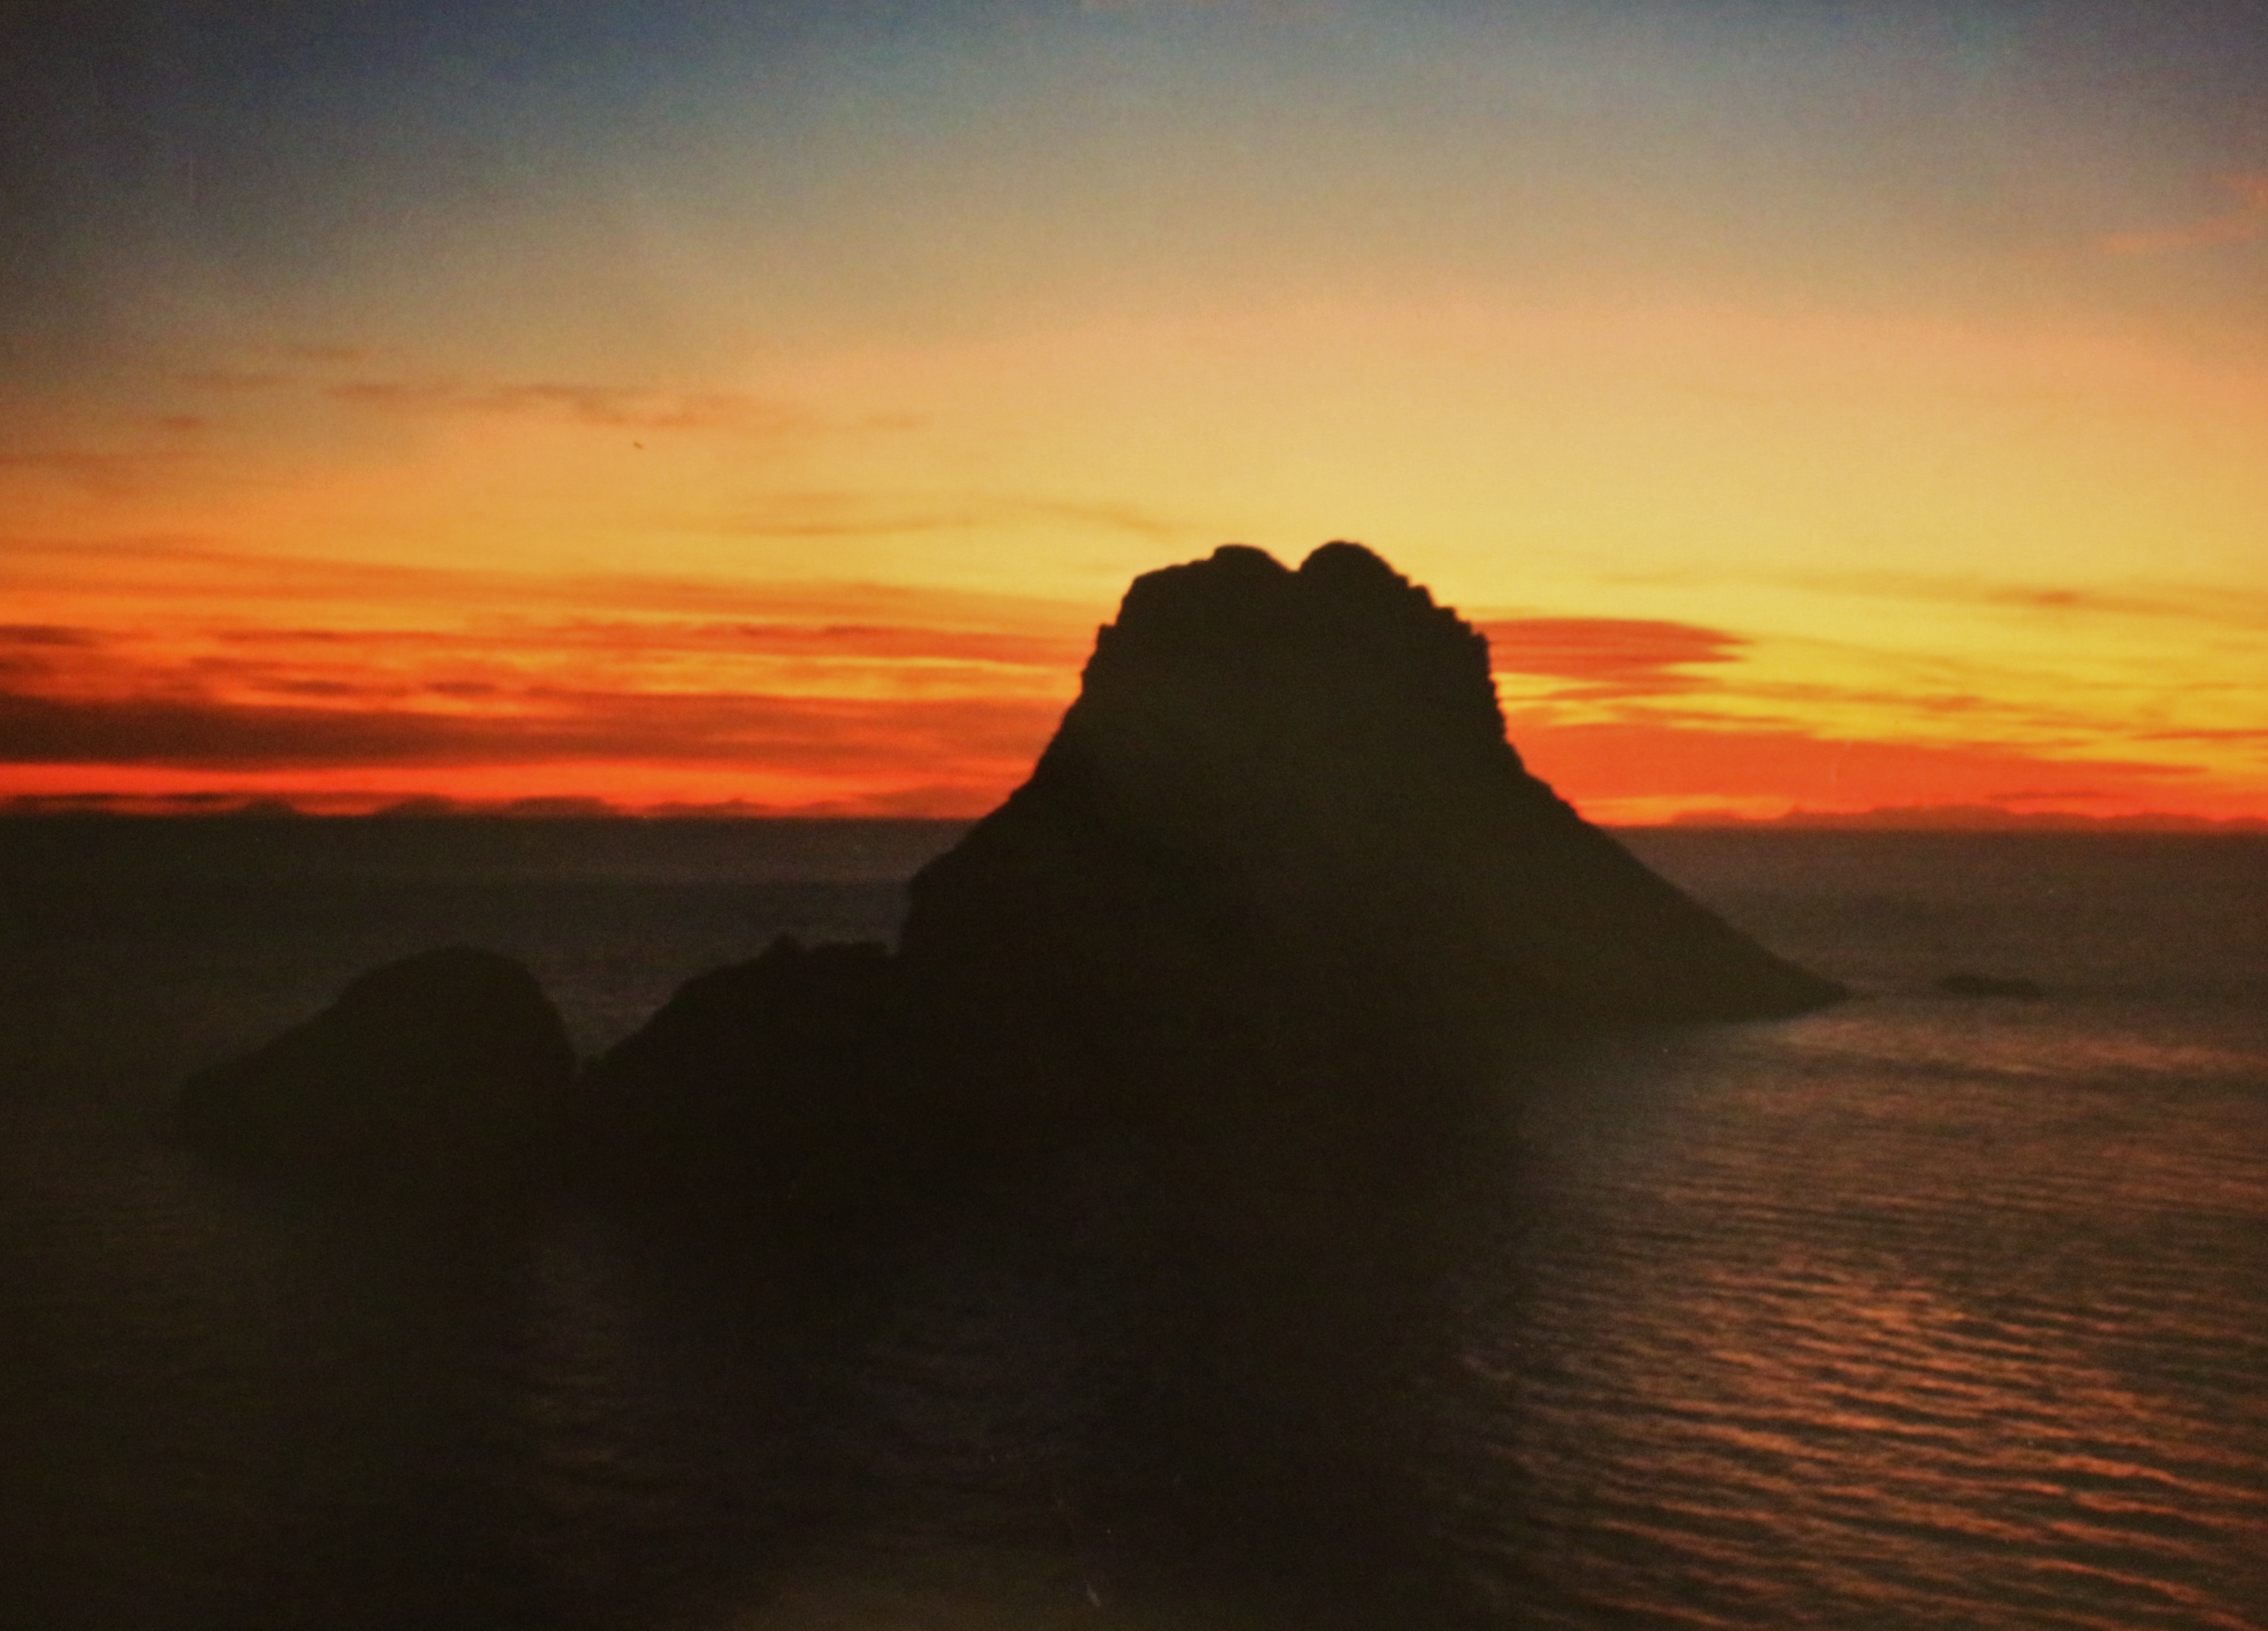
sea, coast, ocean, horizon, sun, sunrise, sunset, morning, wave, dawn, dusk, evening, cape, afterglow, evening sky, ibiza, balearic islands, vedra, atmospheric phenomenon